List of pre-dreadnought battleships of the Royal Navy

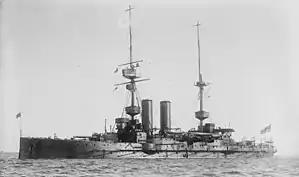
A large, dark gray warship bristling with guns sits at anchor

The "London" class were, in most respects, repeats of the "Formidable" design, which has led some historians, like Tony Gibbons, to treat them as one class. Significant changes with the ships' armour layout have led most historians to classify them as a separate class. The first three members of the class were ordered in 1898 in response to Russian naval construction; White had been in the process of preparing the next design, which became the "Duncan" class, but the need to begin construction immediately led him to delay the "Duncan"s in favour of a modified "Formidable". The chief alterations lay with the arrangement of the armour in the ships' bows. Instead of terminating the heavy belt armour at the forward barbette with a transverse bulkhead, White discarded the heavy bulkhead and extended the belt all the way to the stem, albeit with reduced thickness. Two further ships, "Queen" and "Prince of Wales", sometimes regarded as a separate class themselves, were begun in 1901 after work on the "Duncan" class had begun.